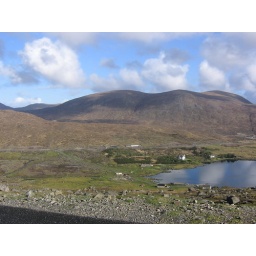
scaladale centre is white long building beside the road, centre of pic